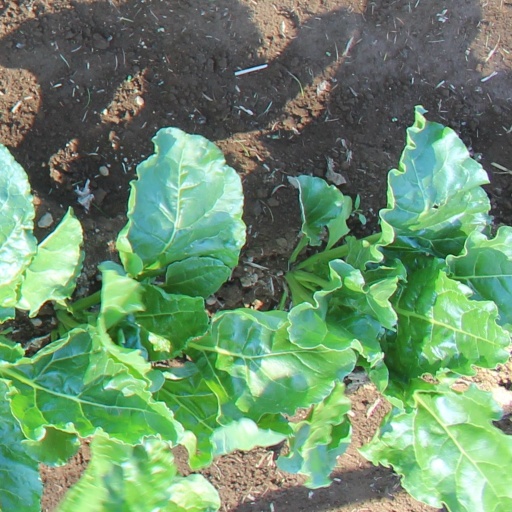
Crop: sugar beet